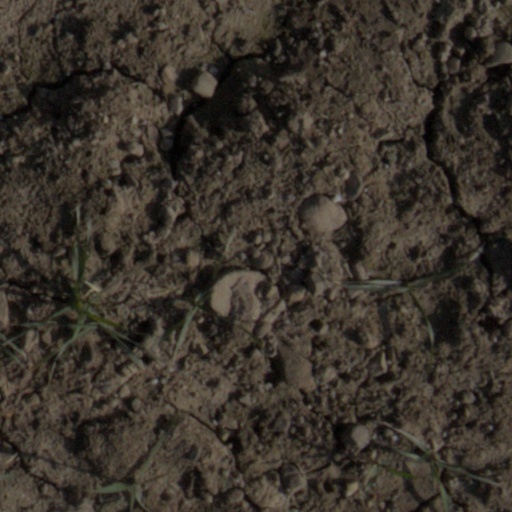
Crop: wheat